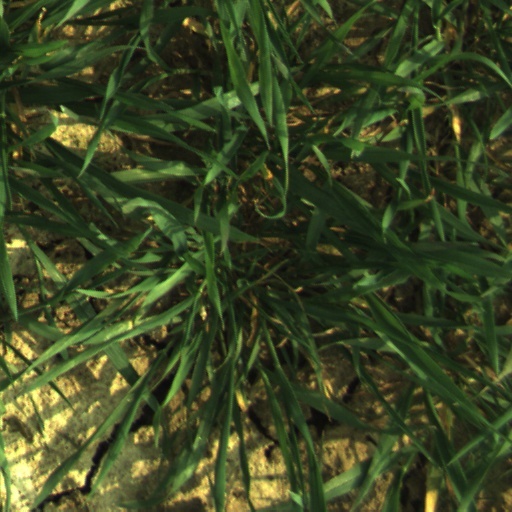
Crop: wheat